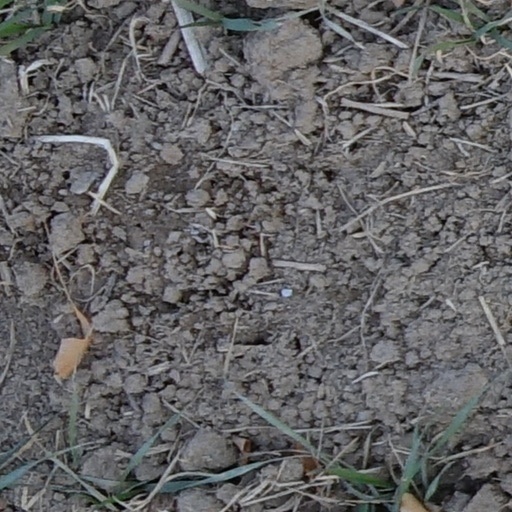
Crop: wheat